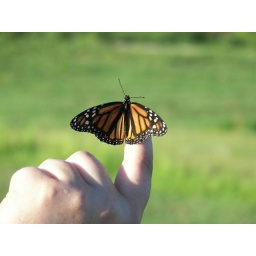
Poor butterfly shouldn't have crossed the road by itself.